List of birds of Dominica

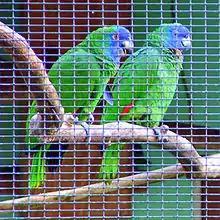
Red-necked parrots in captivity at the Parrot Conservation and Research Centre in Roseau.

Parrots are small to large birds with a characteristic curved beak. Their upper mandibles have slight mobility in the joint with the skull and they have a generally erect stance. All parrots are zygodactyl, having the four toes on each foot placed two at the front and two to the back.